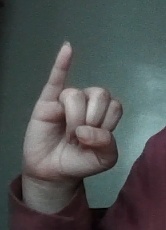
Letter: meem